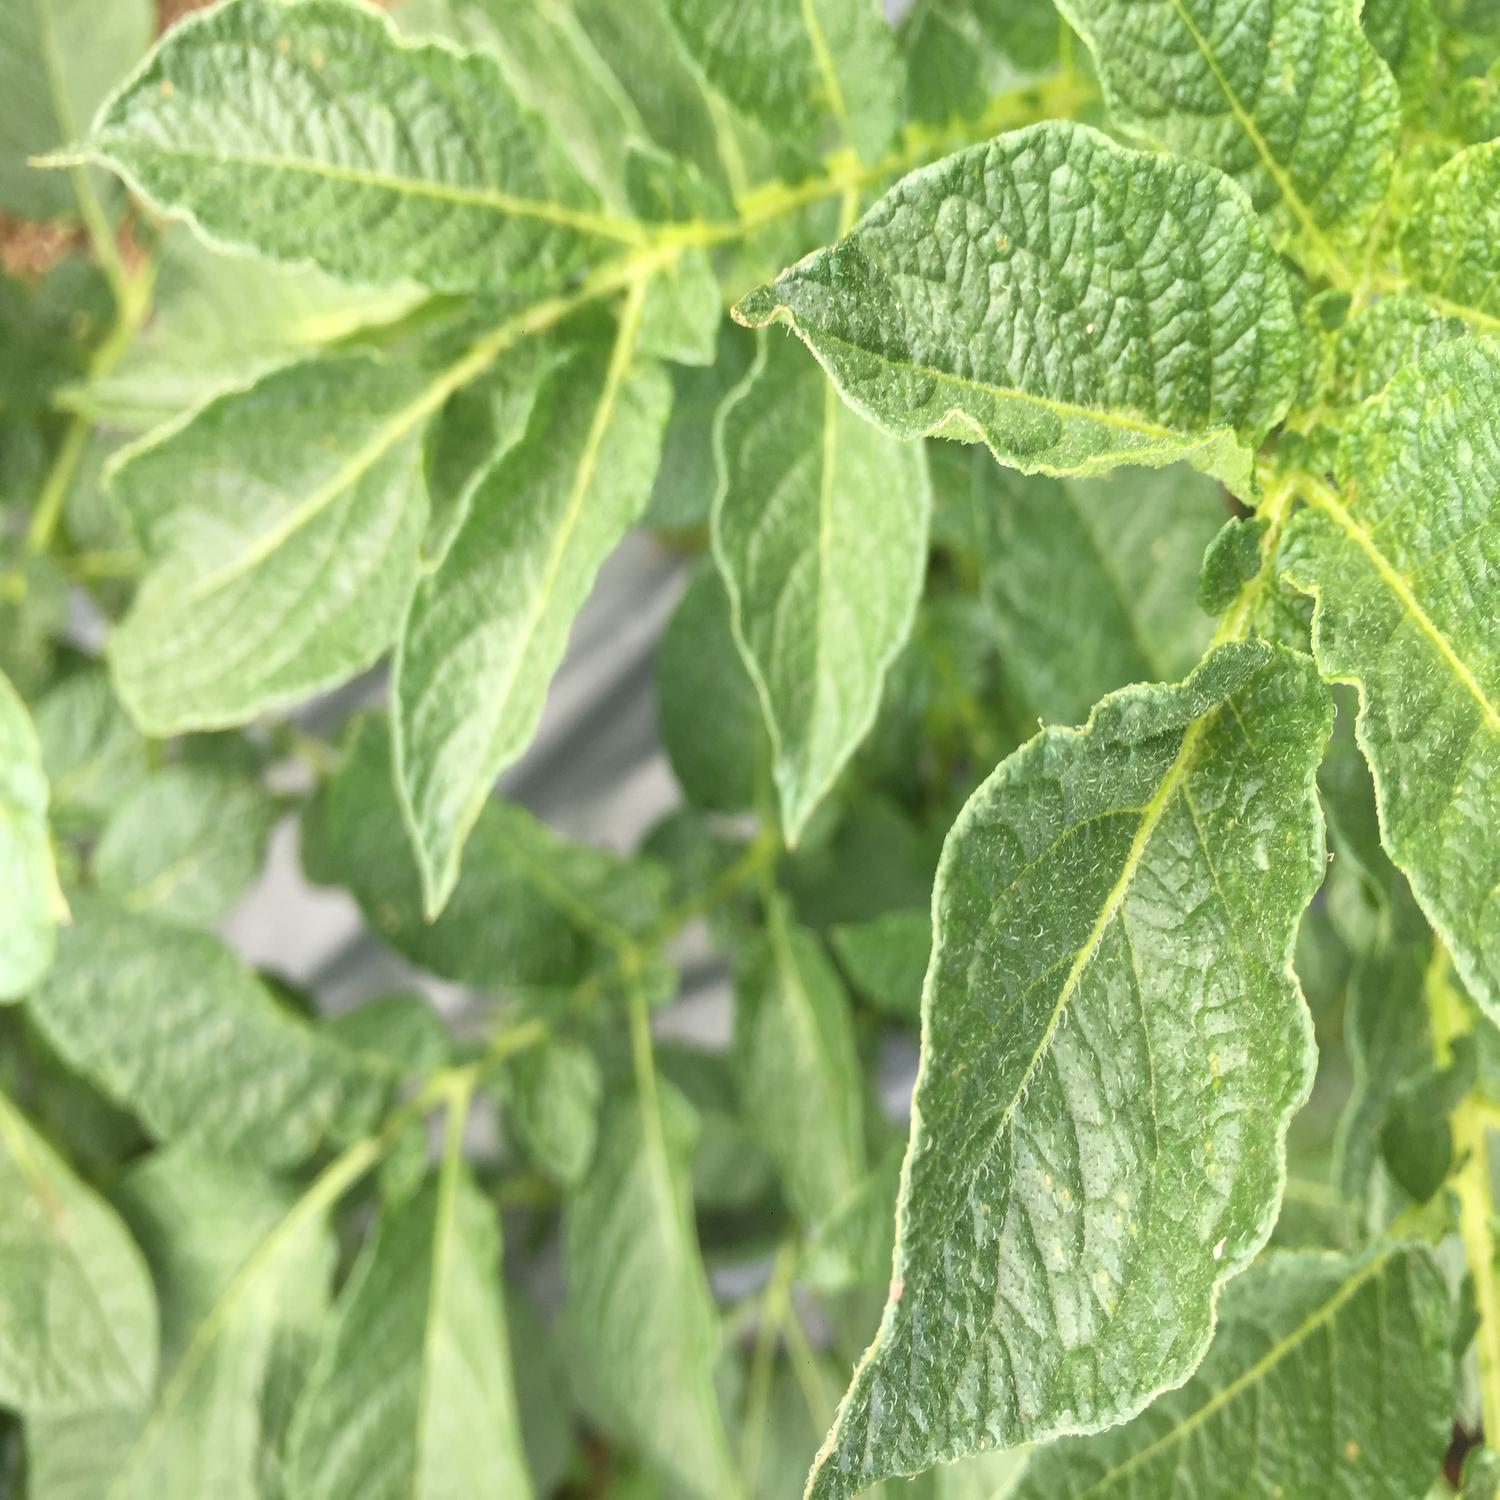
Label: Virus